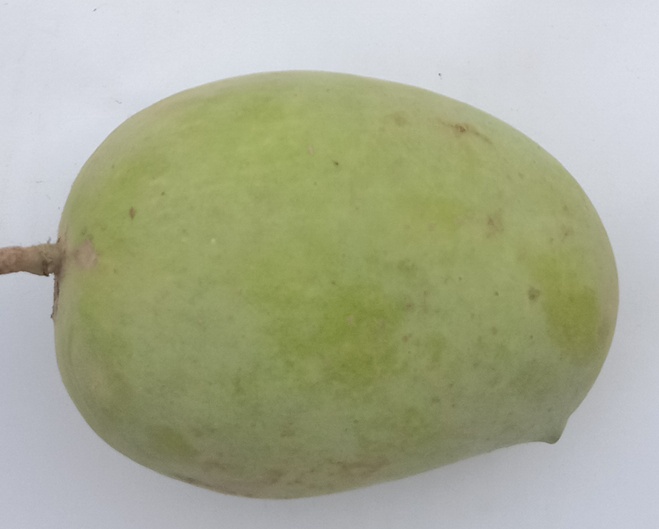
Mango variety: Langra